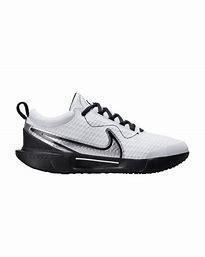
Brand: Nike
Model: Court Zoom Pro